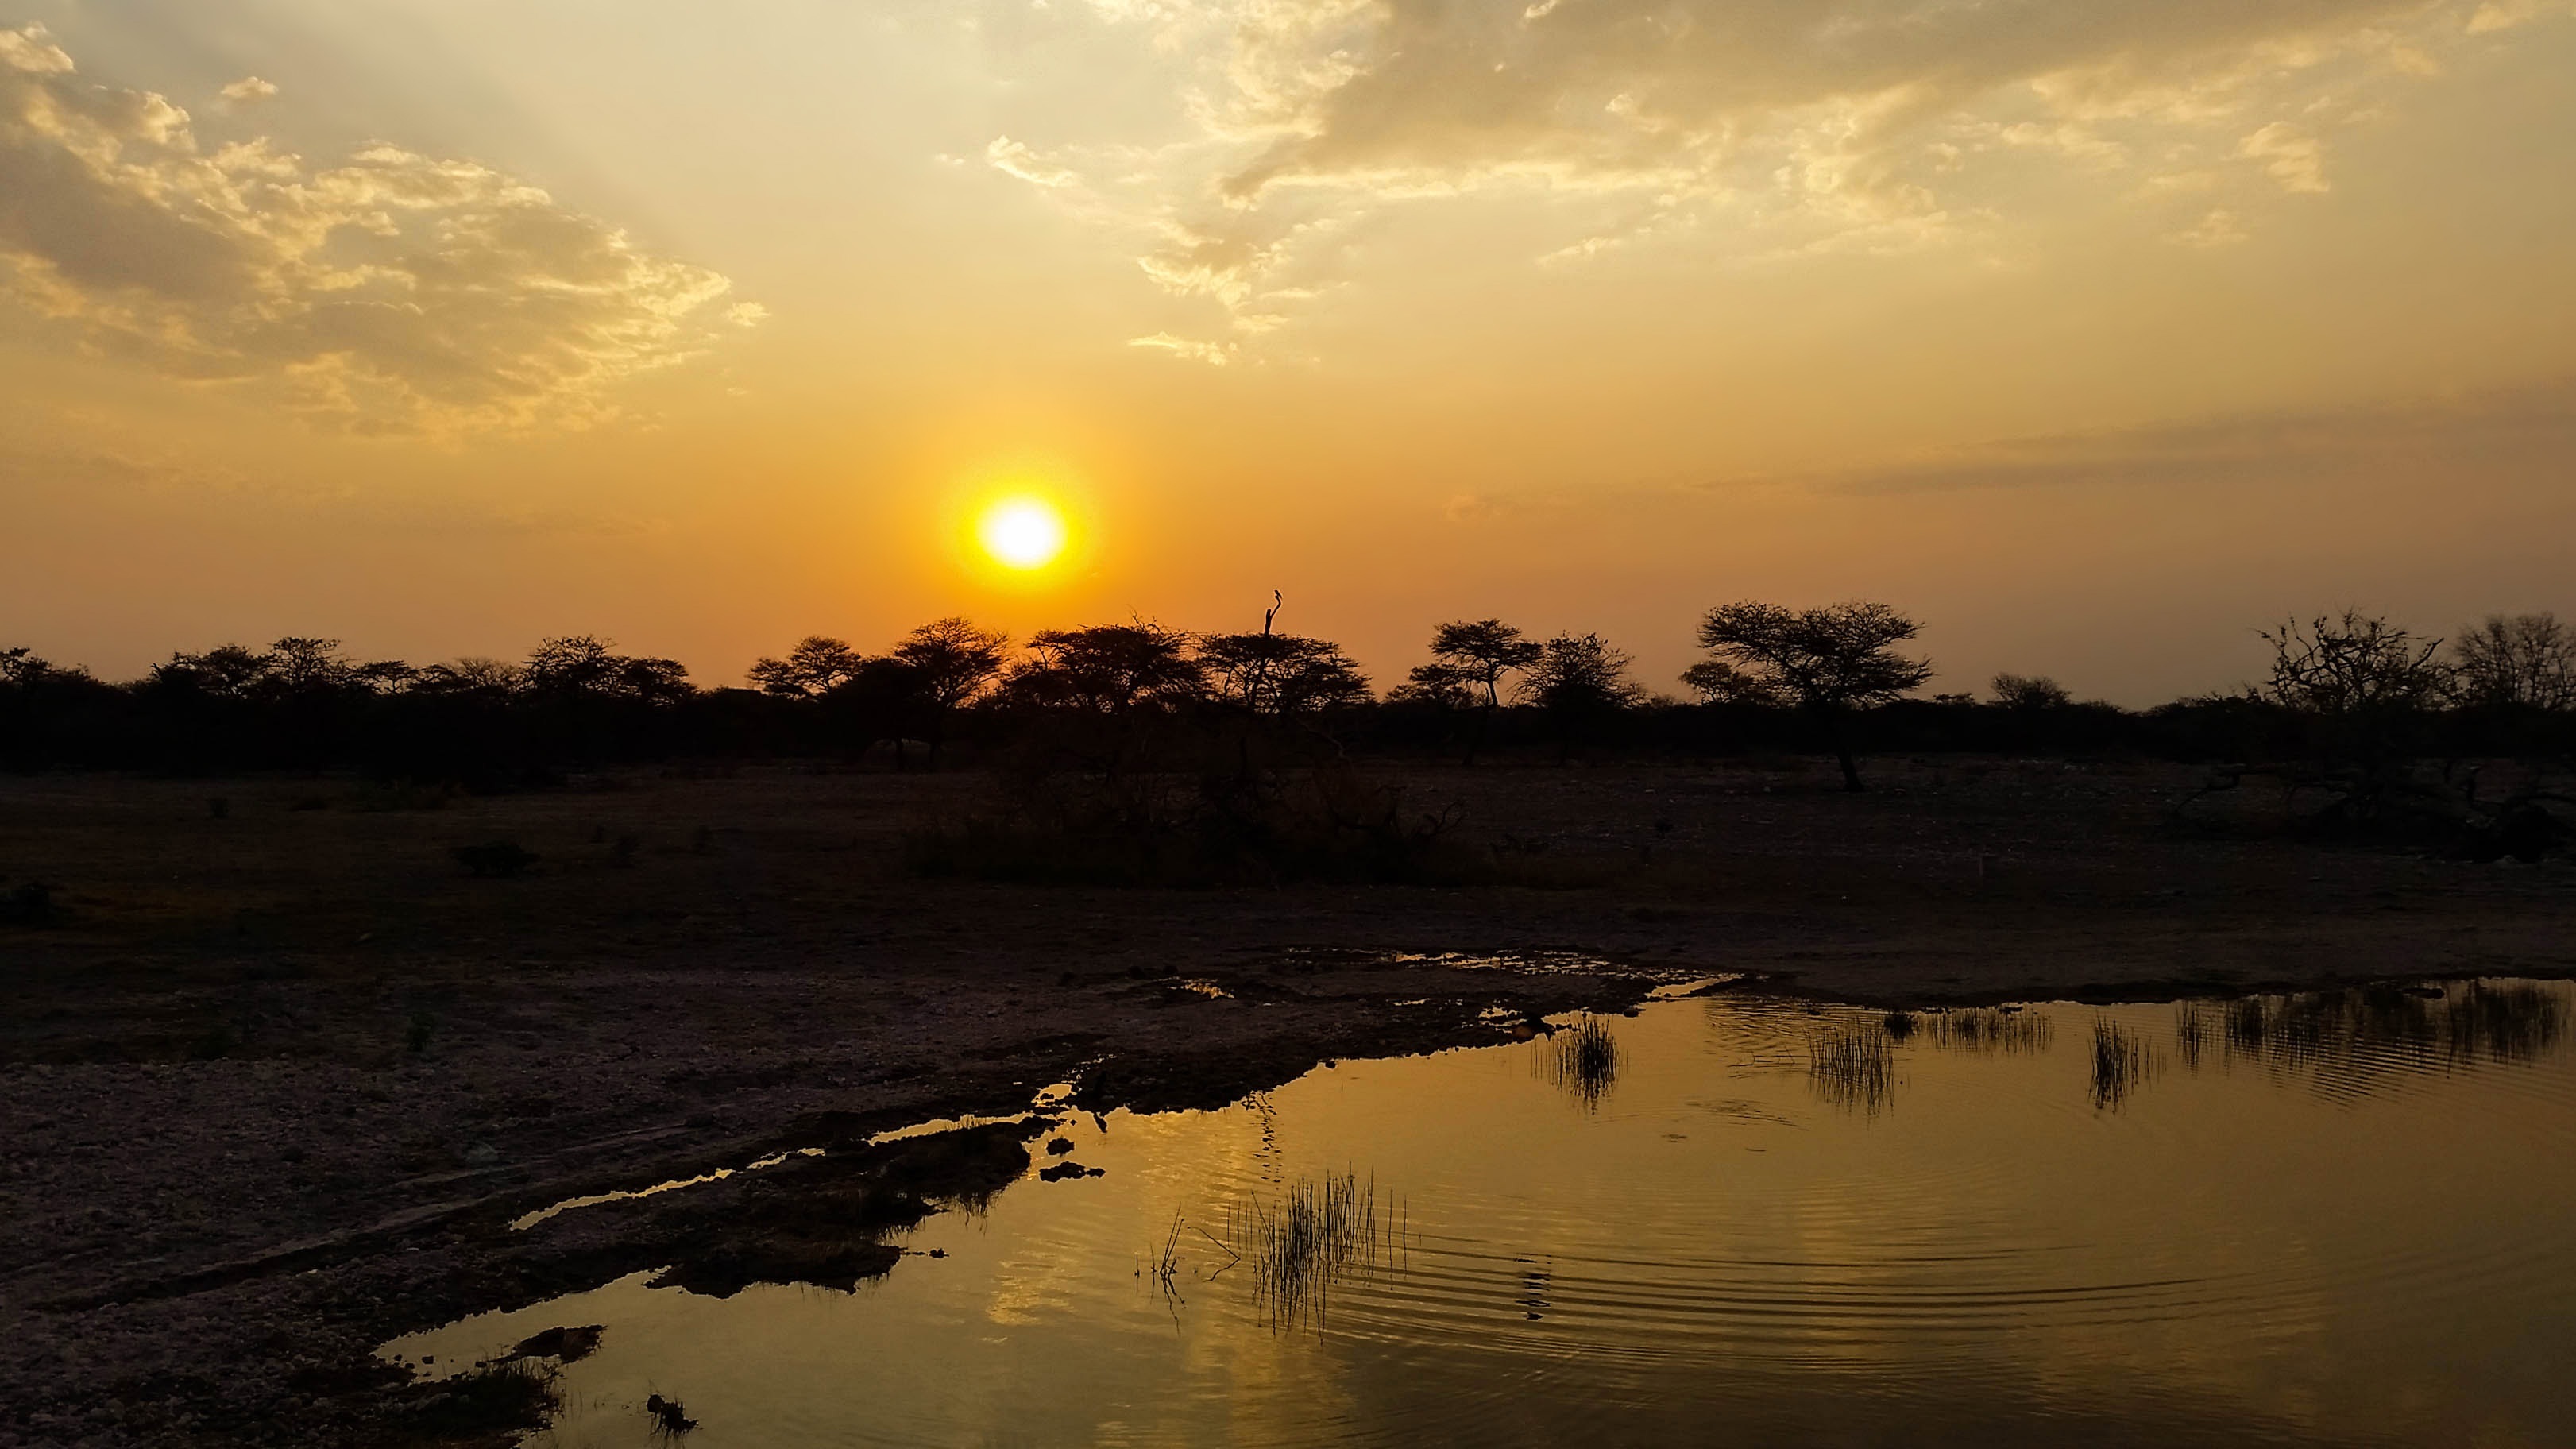
landscape, sea, nature, horizon, marsh, cloud, sky, sun, sunrise, sunset, sunlight, morning, shore, lake, dawn, river, dusk, evening, reflection, africa, national park, savannah, wetland, afterglow, namibia, atmospheric phenomenon